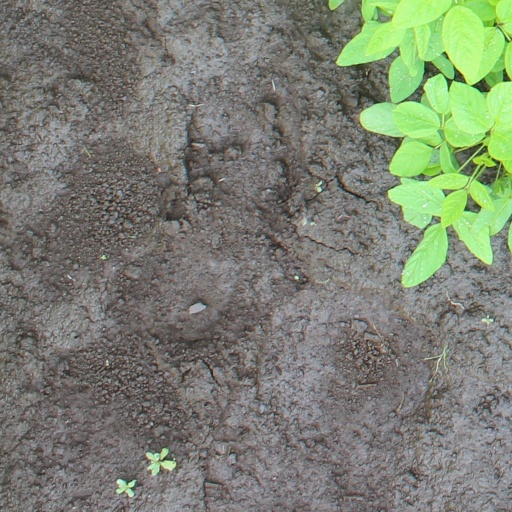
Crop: soybean